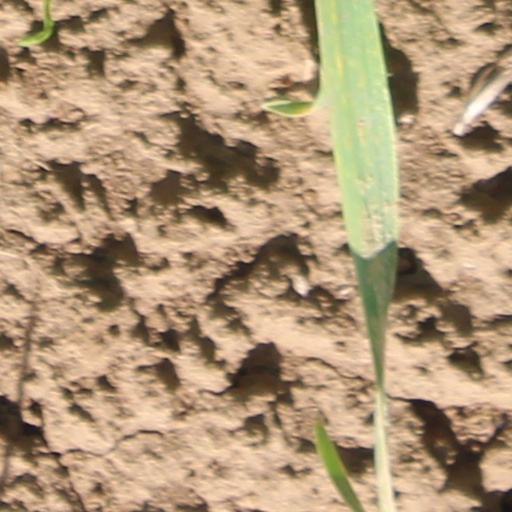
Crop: wheat